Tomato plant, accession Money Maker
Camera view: tilt-top (135 deg); turntable rotation: 0 degrees
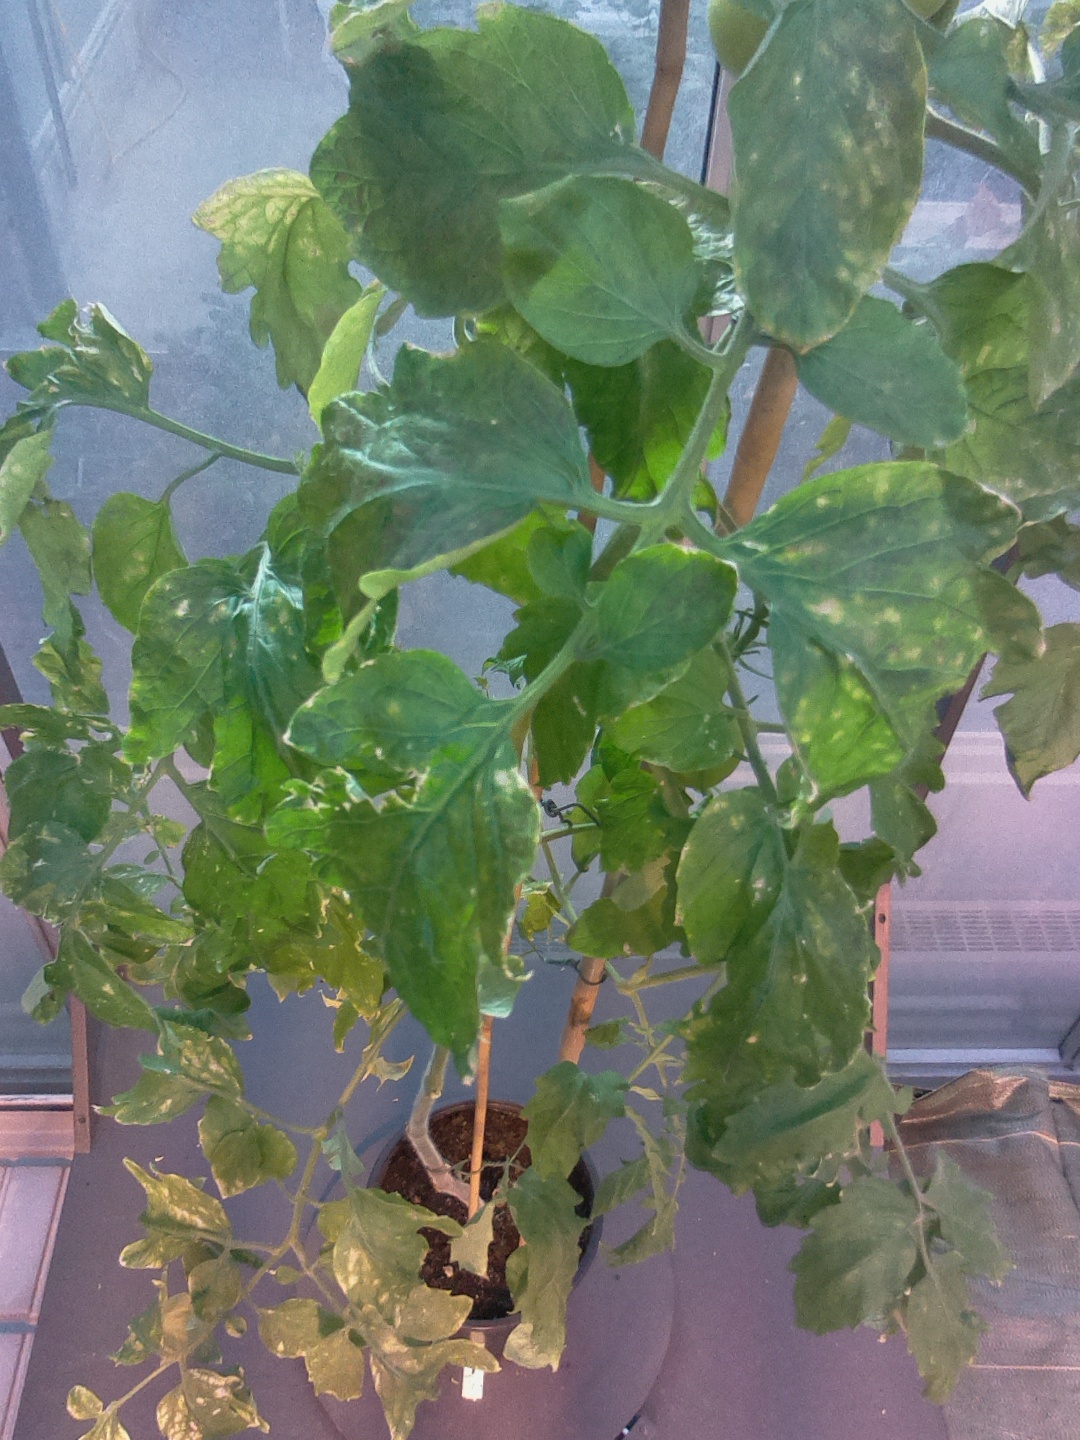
BBCH growth stage 77: 70%-80% of final fruit size